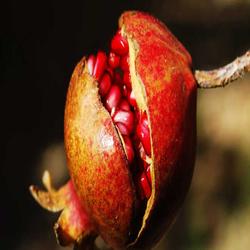
Label: Pomegranate